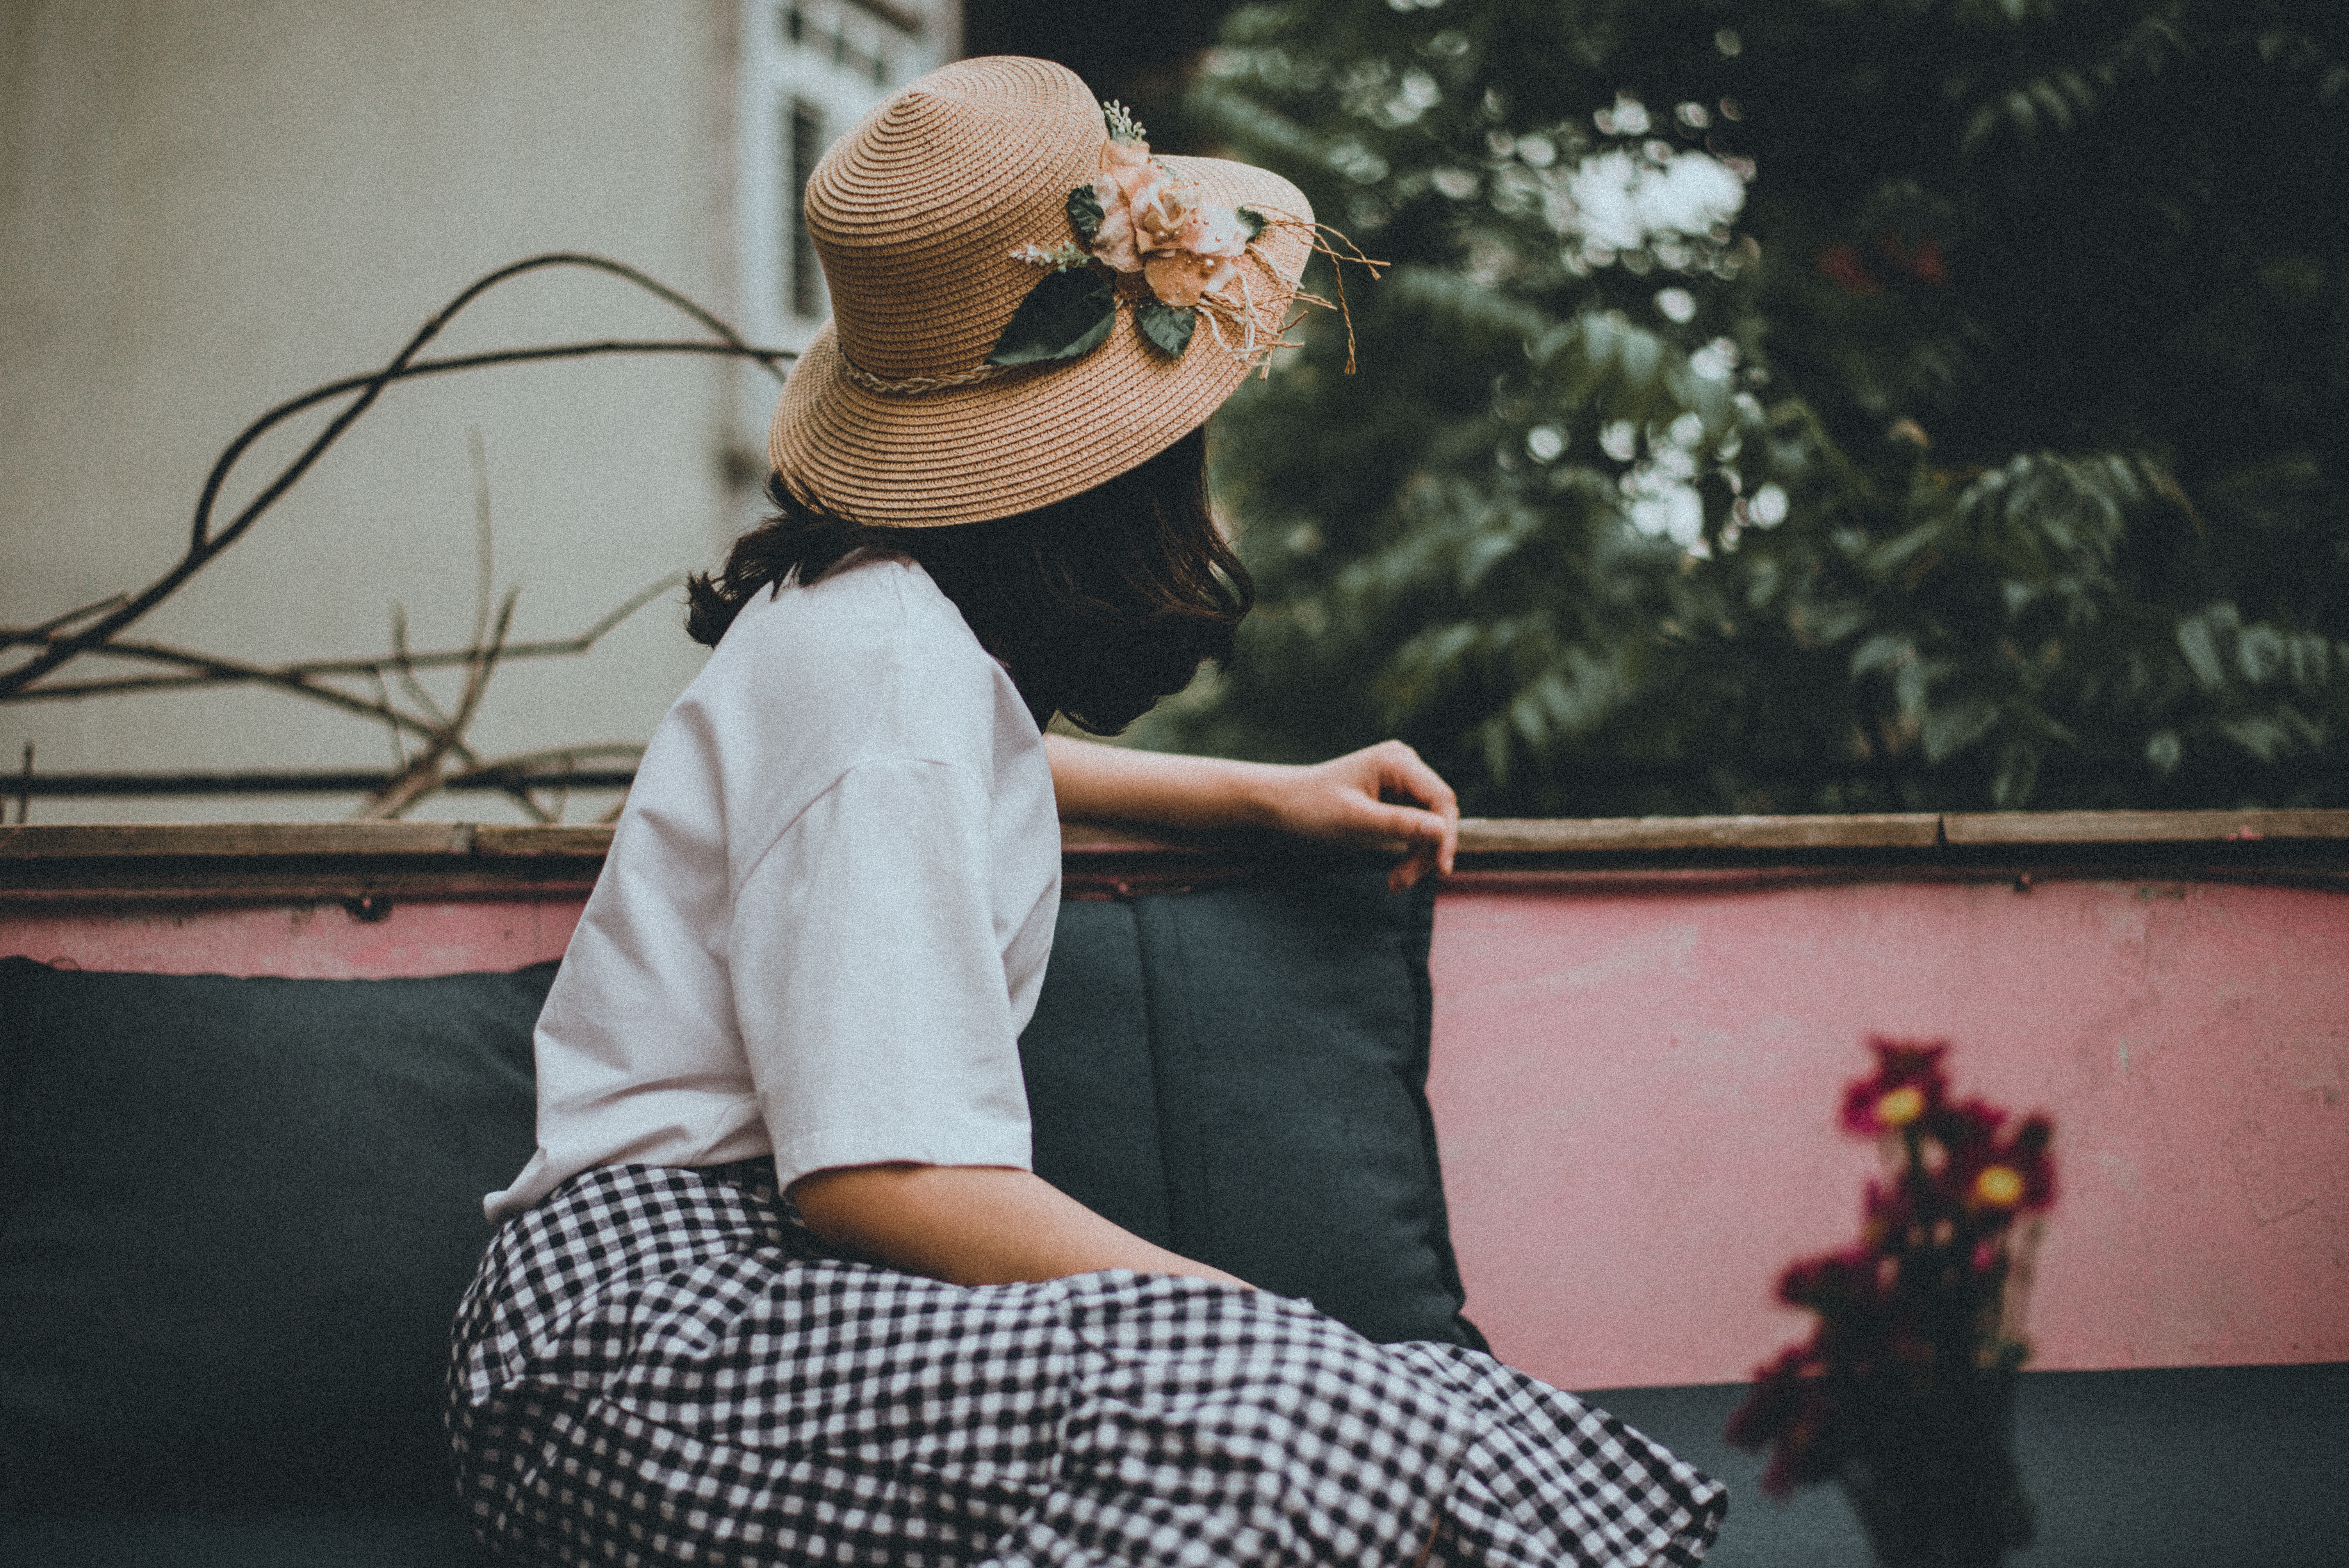
hat, headgear, sun hat, joint, tree, fashion accessory, sitting, photography, plant, fedora